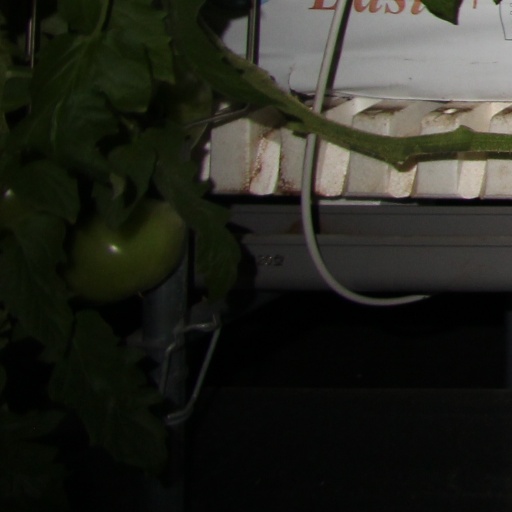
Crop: tomato